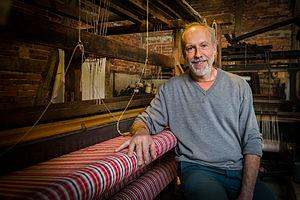
Le kelsch d’Alsace est un tissu de lin, de coton ou de métis produit en Alsace. Il est orné d’un motif de carreaux formés par le croisement de fils de couleur bleue et/ou rouge. Son nom se réfère au bleu tiré du pastel cultivé près de Cologne. Traditionnellement, ce tissu était exclusivement utilisé pour le linge de lit, mais au XXᵉ siècle d’autres pièces de linge de maison ont été réalisées en kelsch. En 2015, deux tisserands produisent encore du kelsch en Alsace, l’un à Muttersholtz, l'autre à Sentheim.
L’atelier de Tissage Gander, situé 10 A, rue de Verdun à Muttersholtz dans le Bas-Rhin, est la dernière entreprise à perpétuer le tissage traditionnel du kelsch alsacien. Elle est labellisée entreprise du patrimoine vivant depuis 2007, elle a été fondée par Michel Gander.